Scythian Neapolis

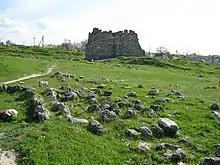
Scythian Neapolis, 2008

During the Scythian period a large stone wall surrounded the settlement as a defence method against the Sarmatians and had a large gate, flanked by two defence towers. Inside the walls Scythian Neapolis had public buildings, which were influenced, to varying degrees, by Greek architecture as well as construction methods and is demonstrated through the buildings with the archaeological features of columns with capitals, painted plaster, statues and tiled roofs. The residential section was located in the northern part of the town, with small houses for families of a medium income being the most common and houses belonging to rich families being scarce. Over the different periods of time that the Scythian’s occupied this settlement was destroyed multiple times, some by fires but also by Mithradates’ general Diophantos.